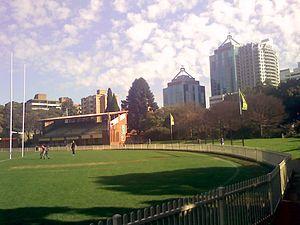
Chatswood est une banlieue et un quartier d'affaires de Sydney situé à 10 km au nord du centre ville de Sydney.